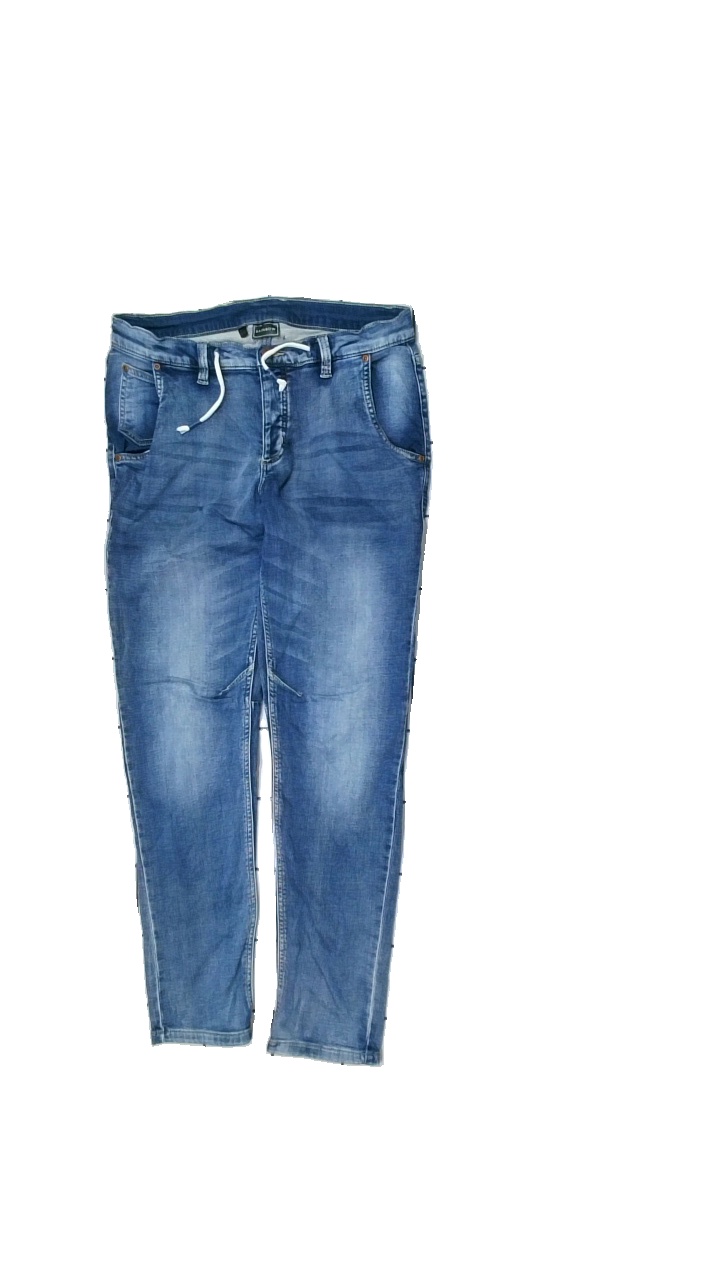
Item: Jeans (Ladies)
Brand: Rainbow
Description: jeans med snörre
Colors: Blue
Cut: Regular
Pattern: Other
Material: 100% bomull
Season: All
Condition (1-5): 5
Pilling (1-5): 5
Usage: Reuse
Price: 50-100